Tanks of China

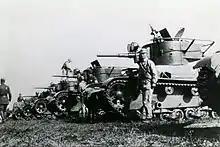
T-26 tanks of Chinese Nationalist Army during WW2.

After the Germans left, in 1938, the Soviet Union started to support the Nationalists again. The National Revolutionary Army facing Japanese forces had only a small number of armoured vehicles and mechanised troops formed into the three armoured battalions to defend a large front. In August 1937, Chiang Kai-shek's government negotiated with the Soviet government for military aid. The Soviets stepped in and began to provide advisers and tanks arrived in China for the first time in March 1938. After the Chinese armoured force was mostly destroyed in the battles for Shanghai and Nanking, new tanks, armoured cars and trucks from the Soviet Union and Italy made it possible to create the only mechanized division in the army, the Soviet-advised and organized 200th Division, which consisted of one tank regiment and one motorised infantry regiment, and equipped with the T-26 light tank.